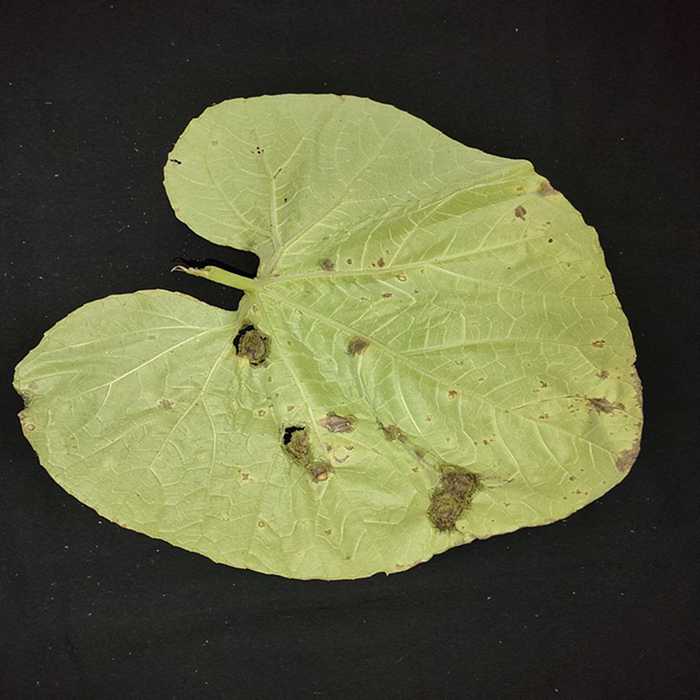
Plant: Bottle gourd
Label: Downey mildew